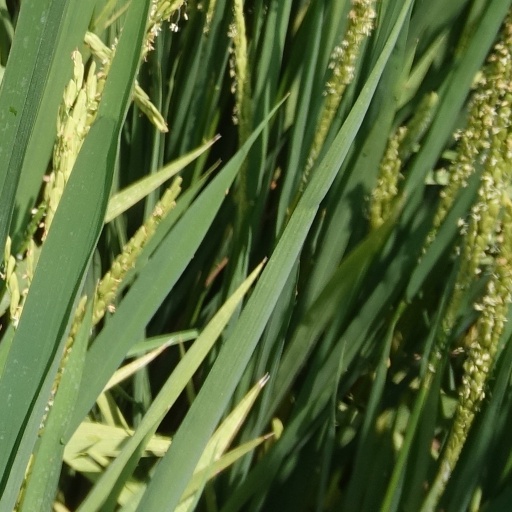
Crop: rice